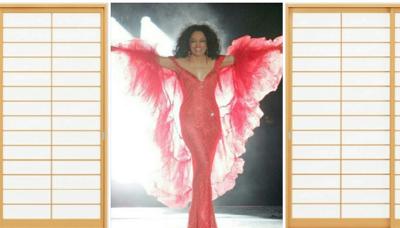
回答: 絶対に開けないでくださいと言われたので襖を開けなかったら向こうから派手に開けてきた